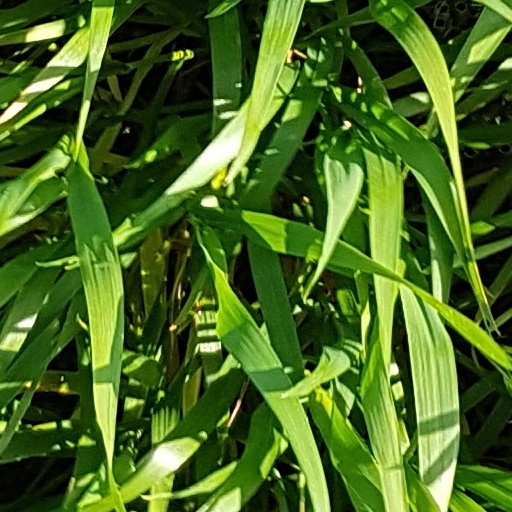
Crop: wheat